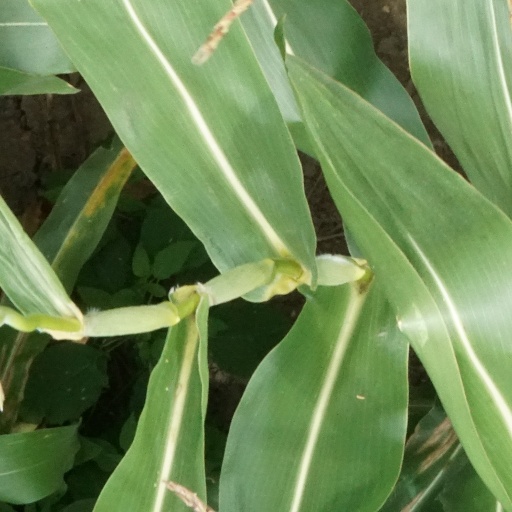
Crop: maize; corn